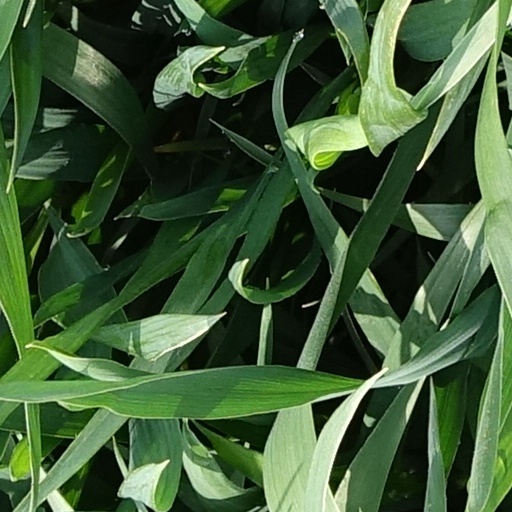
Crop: wheat